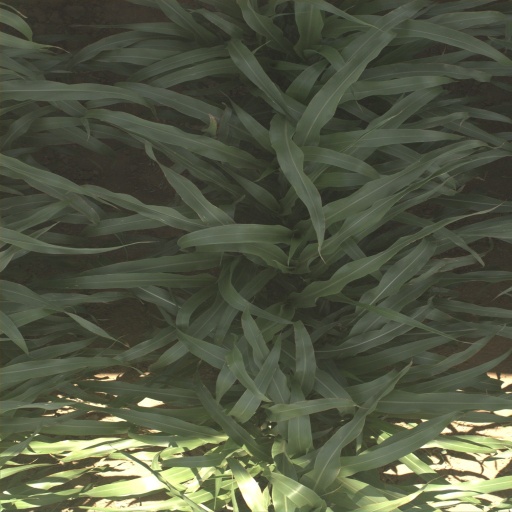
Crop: sorghum